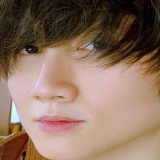
ca sĩ Mr. Siro